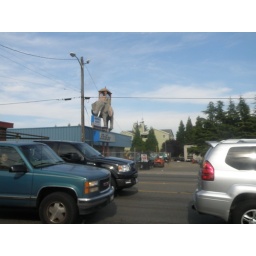
Off bus near the Elephant on Aurora (across the street